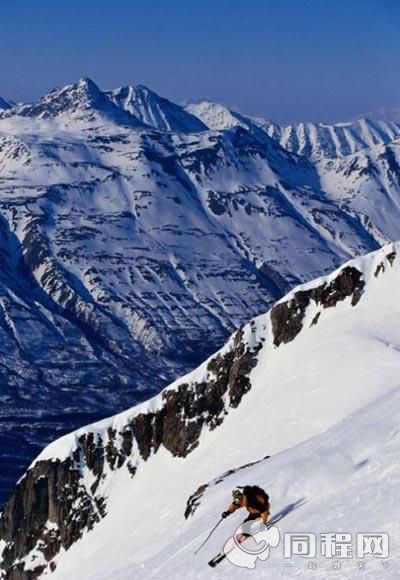
Label: not_food